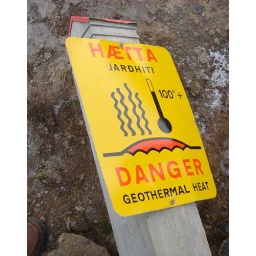
Warning sign in the goethermal field